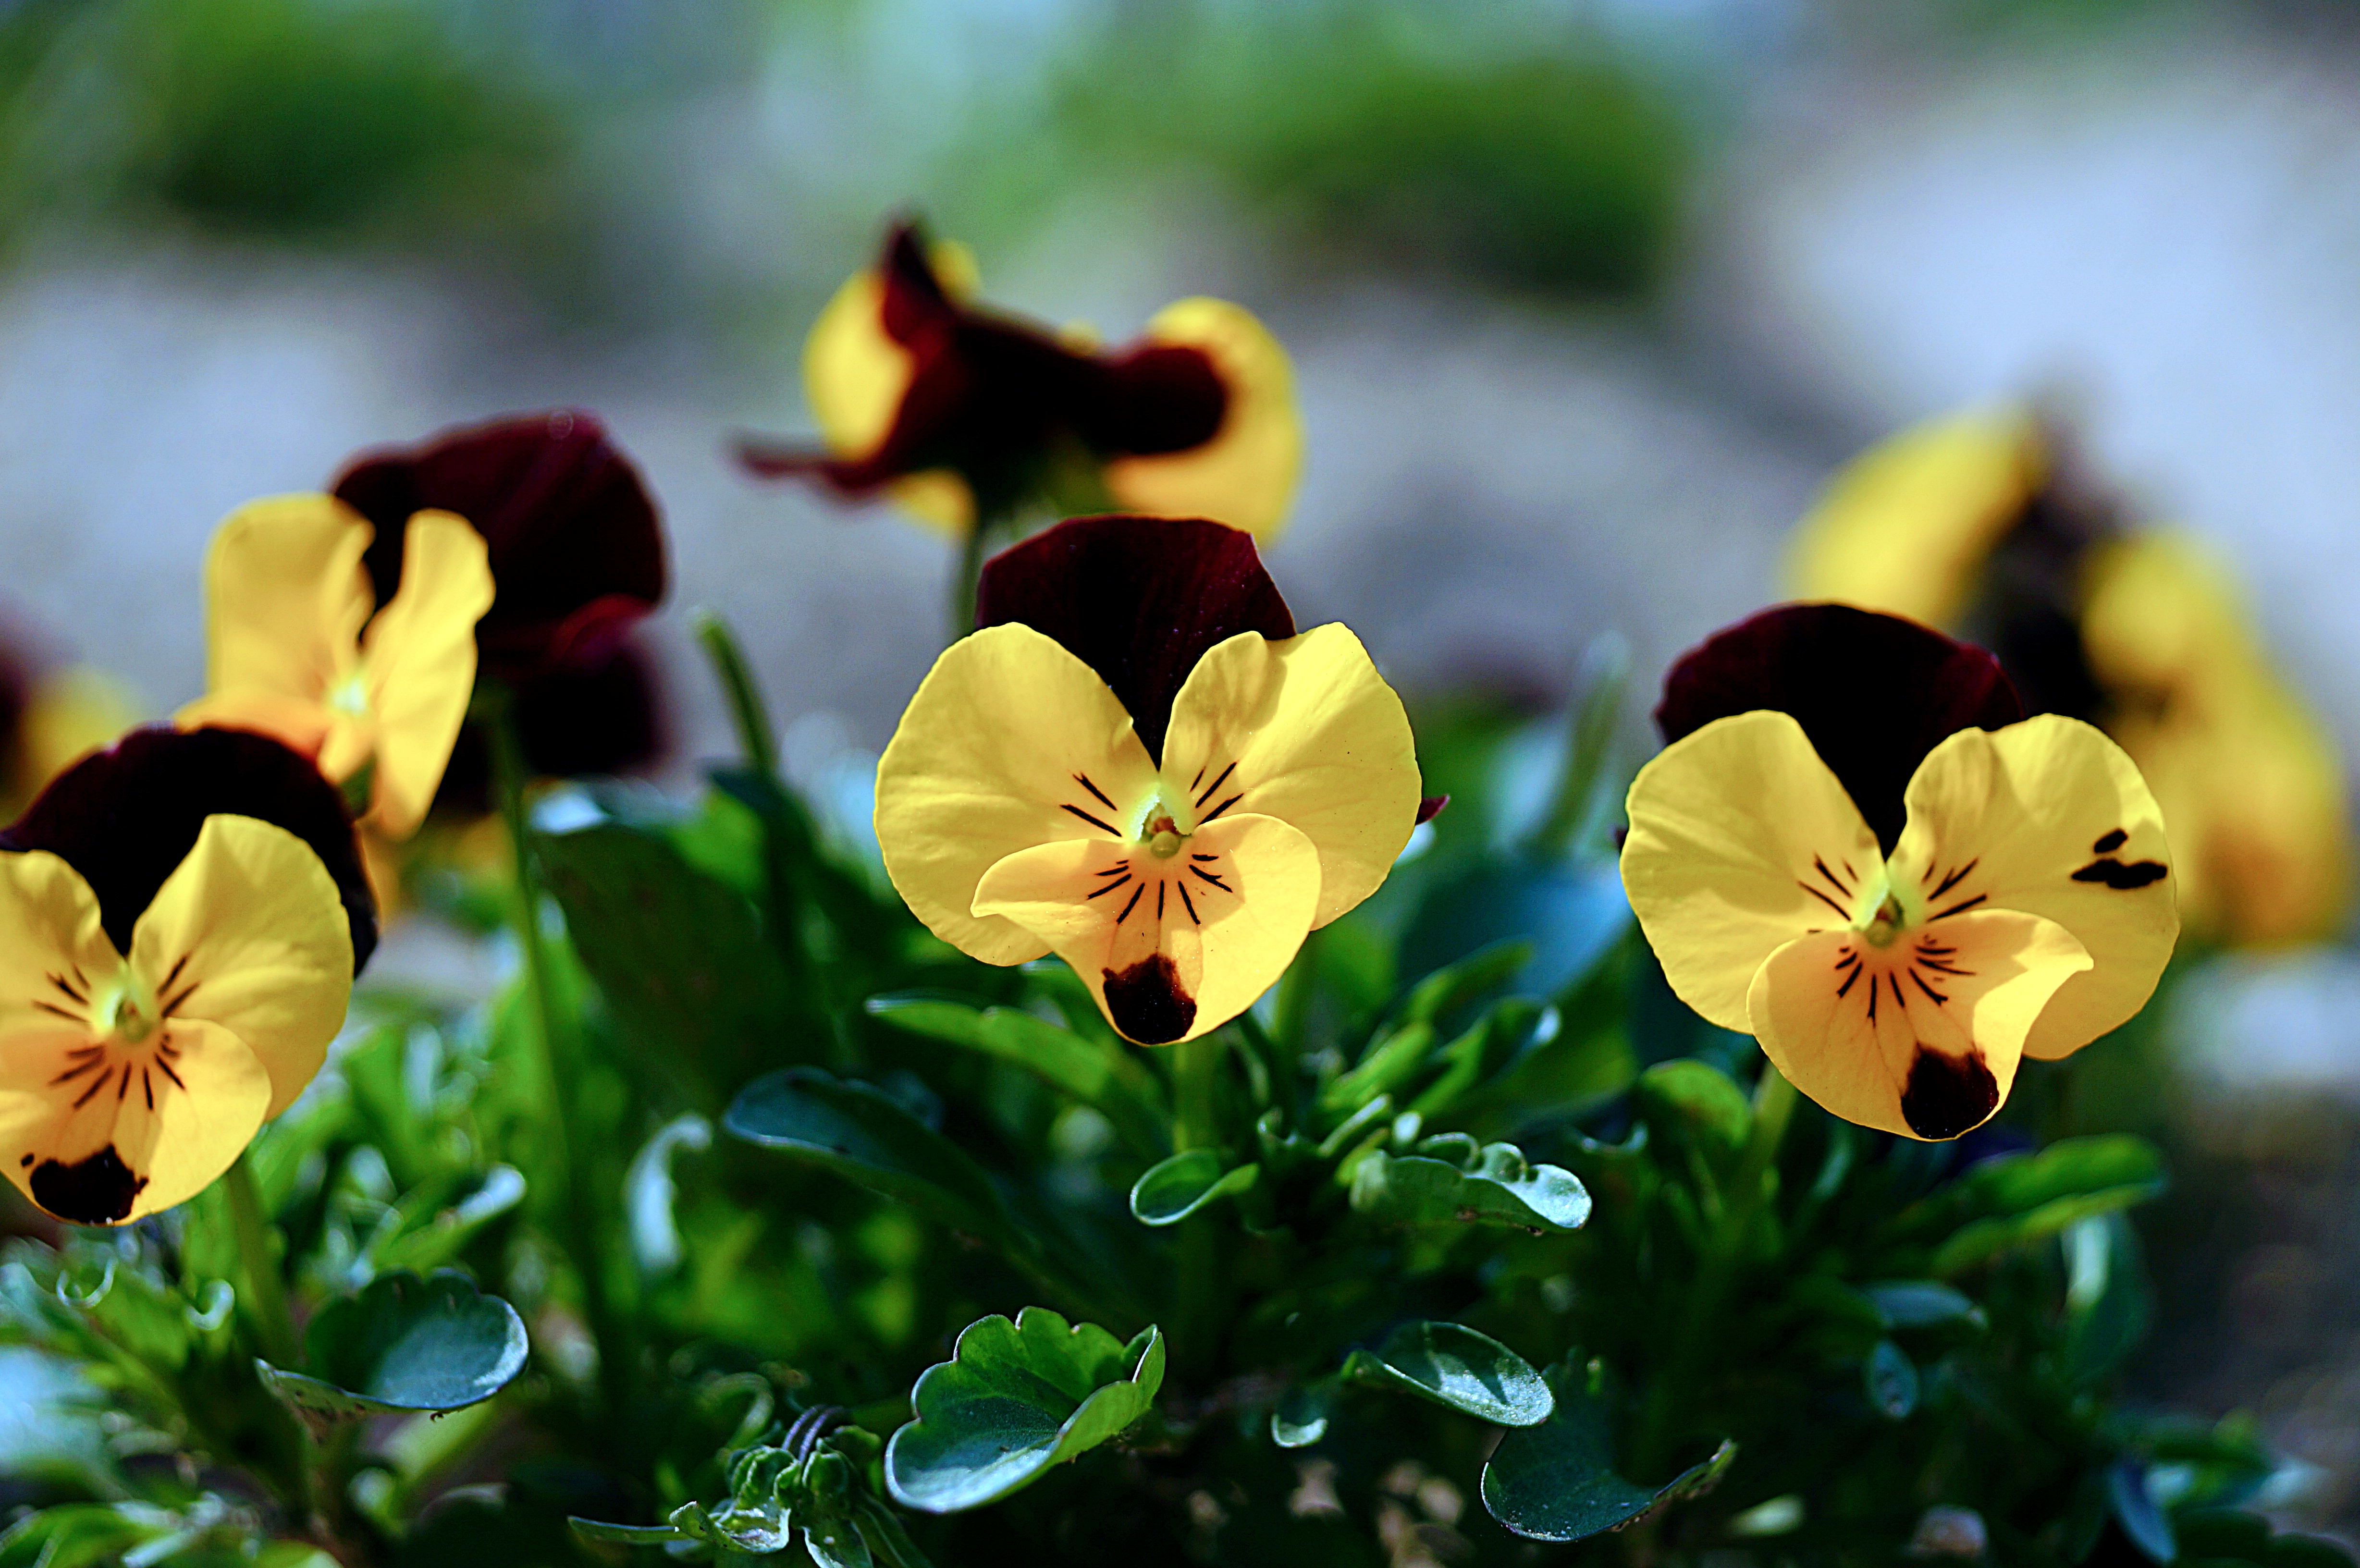
spring flower, spring, flower, suwon, korea, plant, petal, terrestrial plant, natural landscape, grass, groundcover, flowering plant, herbaceous plant, annual plant, wildflower, macro photography, wild pansy, wood sorrel family, violet family, cinquefoil